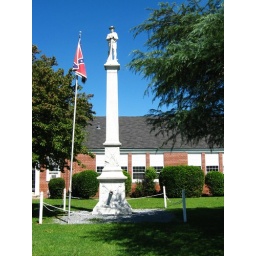
The monument once stood in the center of the street in Cochran, Georgia. It is now located in front of the Cochran Police Dept.